Automotive industry in Mexico

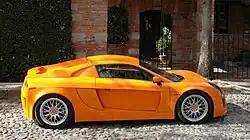
Mastretta-MXT-lg

Mexican studio Mastretta Cars first announced the creation of their MXT through "Automóvil Panamericano" magazine in May 2007. The vehicle is the first Mexican sports car ever built, and features specifications similar to those of Lotus Elise and Porsche Cayman.